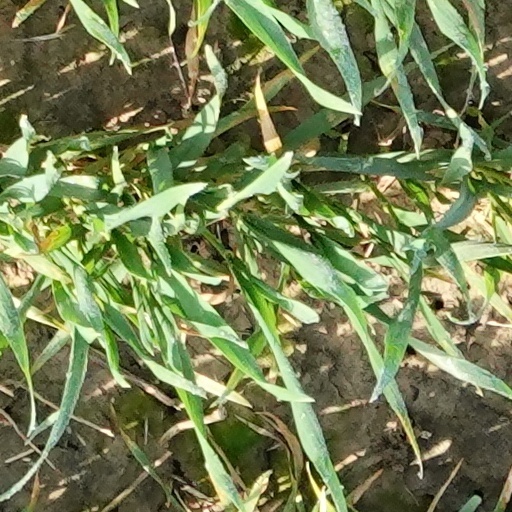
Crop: wheat